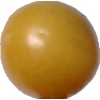
Label: tomato_cherry_yellow